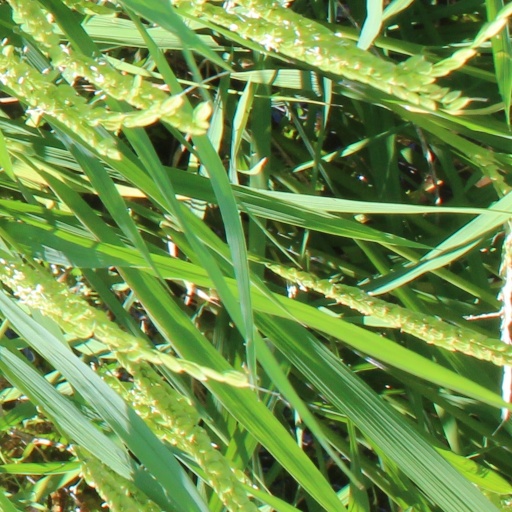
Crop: rice